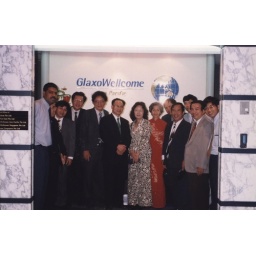
A GW - sponsored trip, sometime in 2000At GW regional office in Singapore - 21st floor the Gateway building on Beach Road